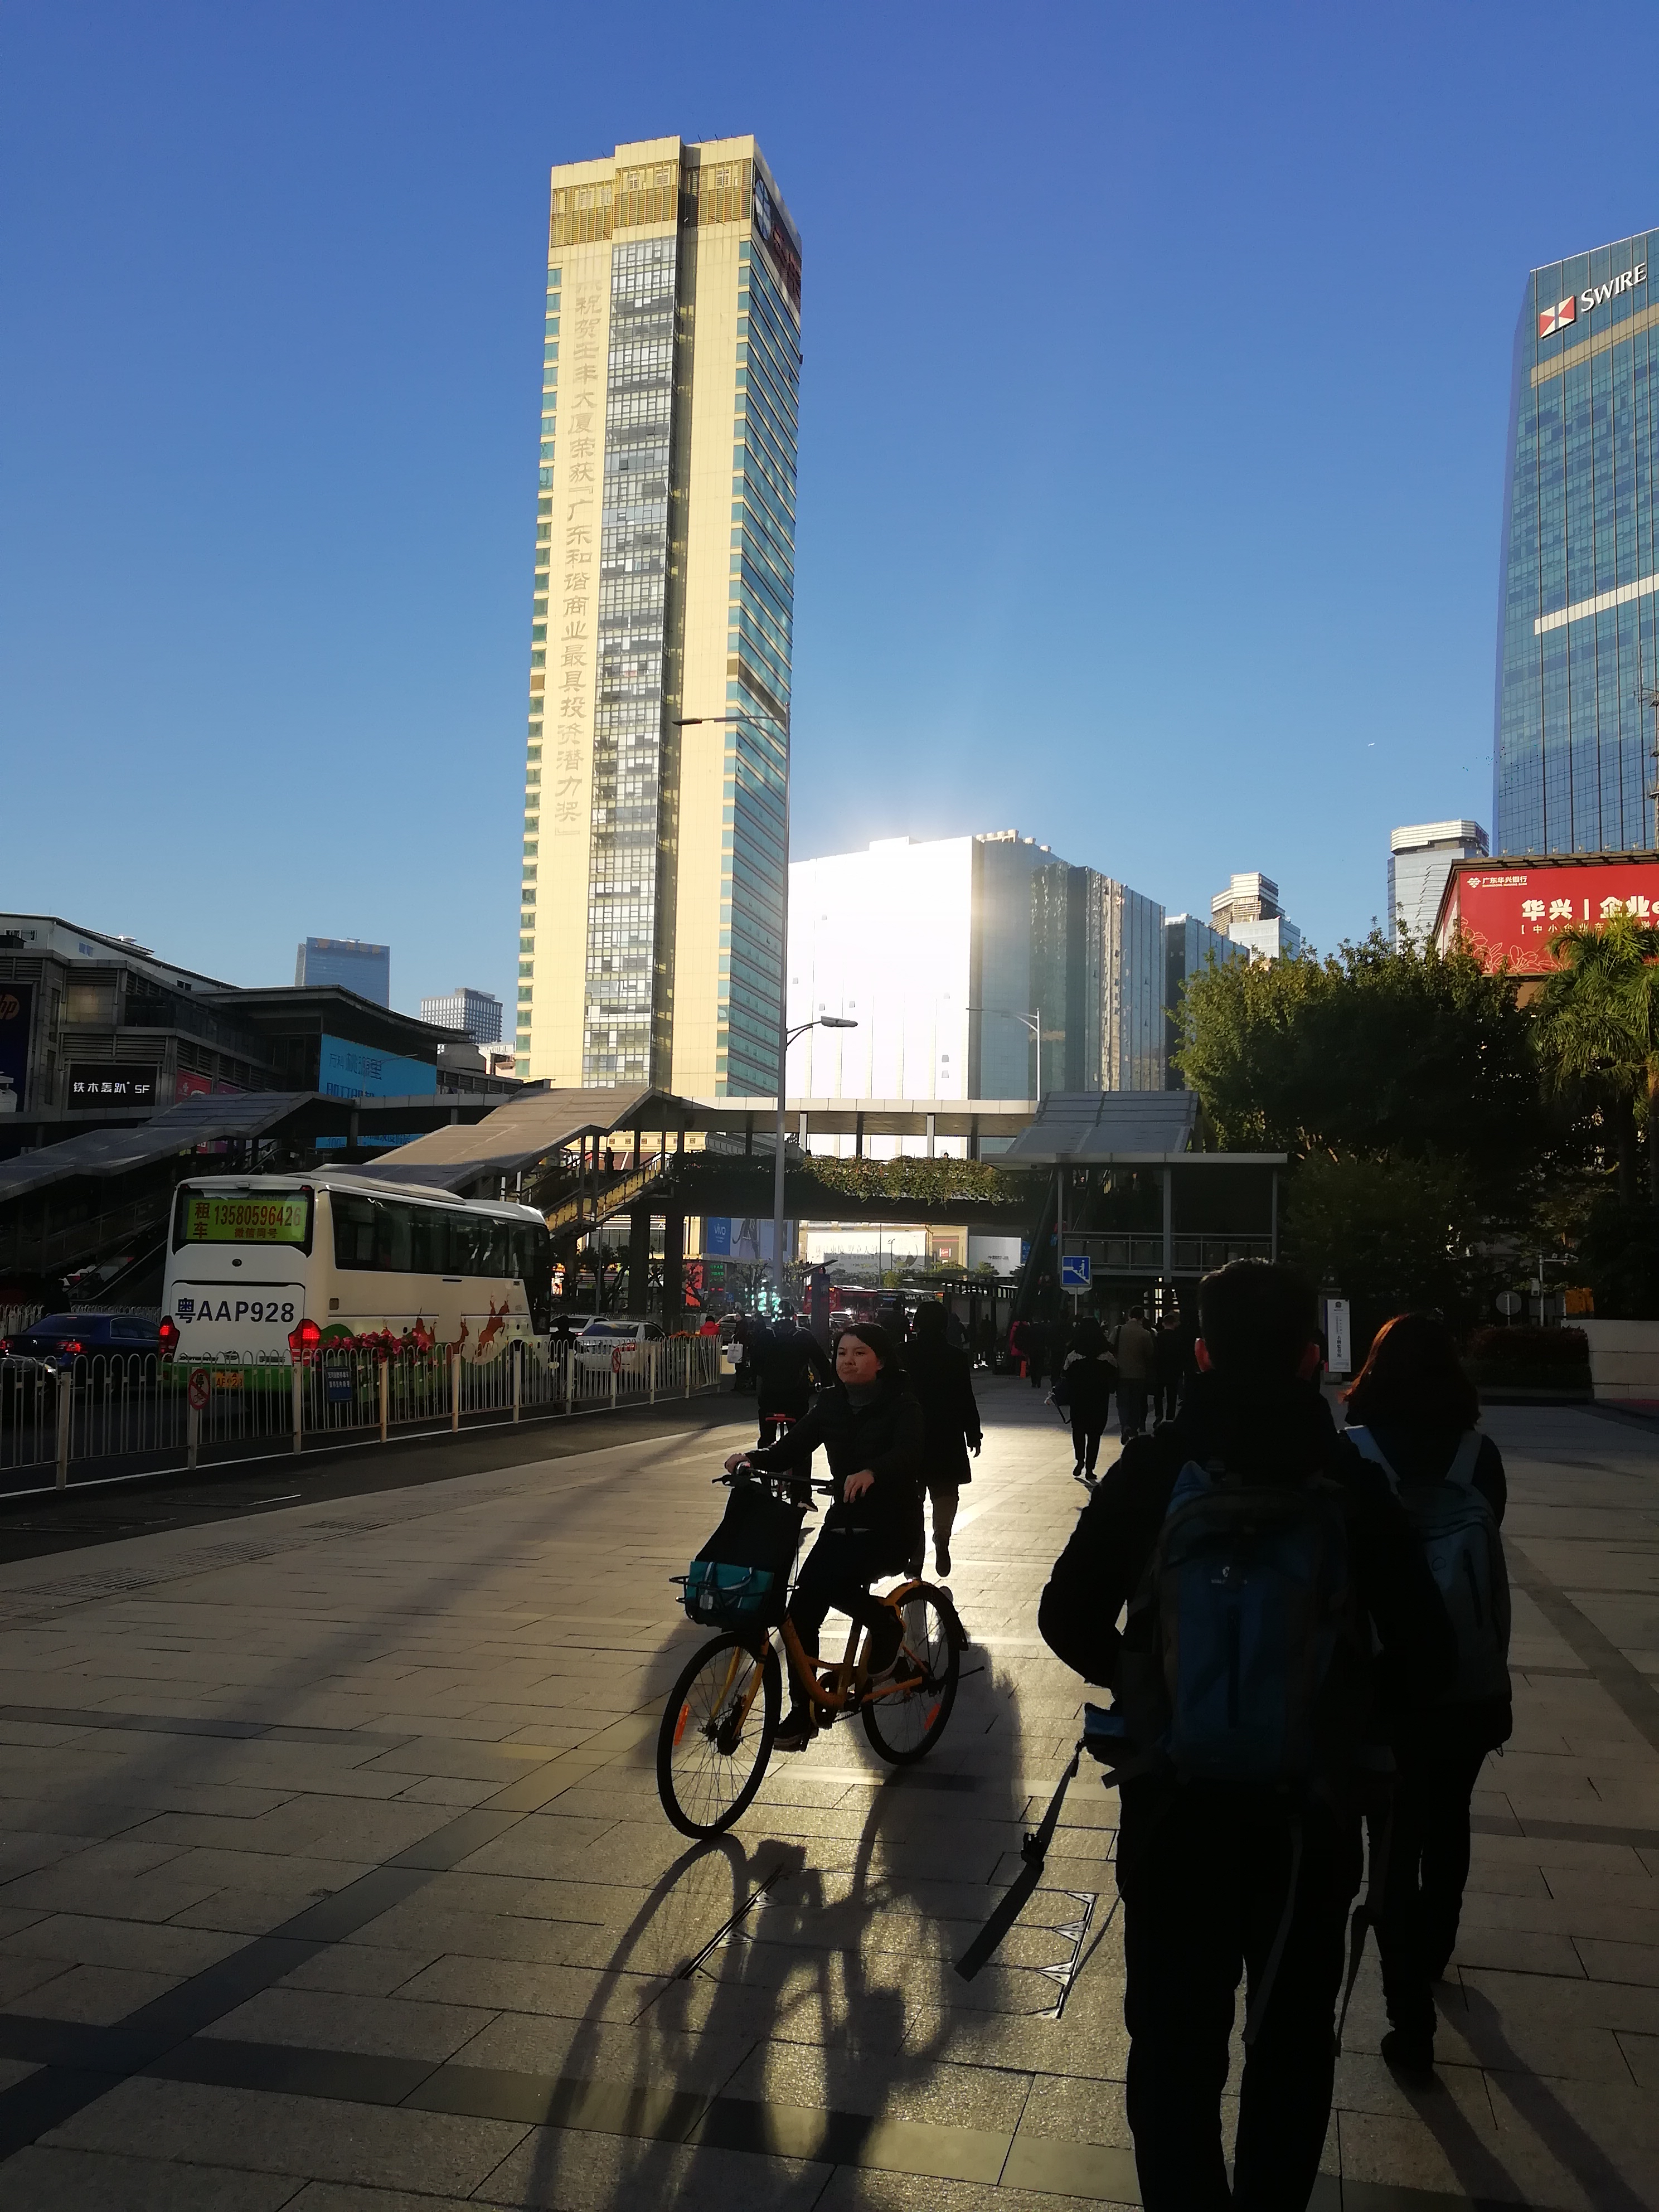
morning, city, street, people, life, city life, sunlight, guangzhou, china, bicycle, sky, building, wheel, skyscraper, tire, tower, infrastructure, bicycles equipment and supplies, bicycle wheel, tower block, vehicle, urban design, road surface, plant, street light, public space, tree, travel, thoroughfare, metropolitan area, road, condominium, cityscape, urban area, metropolis, mixed use, human settlement, pedestrian, facade, commercial building, cycling, sidewalk, downtown, recreation, lane, walkway, headquarters, crowd, shadow, evening, traffic, tourism, town square, suit, leisure, walking, winter, skyline, corporate headquarters, apartment, transport, night, plaza